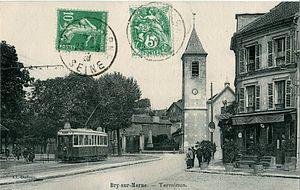
Carte postale ancienne éditée par DufourBry-sur-Marne
Les motrices de type Gs1 de la Société des transports en commun de la région parisienne sont des véhicules de tramway qui ont circulé sur le réseau parisien entre 1922 et 1936.
La Société des transports en commun de la région parisienne, ou STCRP, est la société qui a exploité les transports de voyageurs en surface dans l'ancien département de la Seine de 1921 à 1941, pour le compte de cette collectivité.